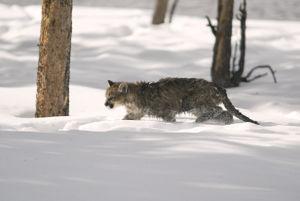
Le puma, également appelé lion de montagne, ou cougar, est un mammifère carnivore qui appartient à la famille des félidés. C'est un animal solitaire qui vit en Amérique du Nord et du Sud. Difficile à observer, il ressemble à un léopard sans taches, ce qui explique que, par abus de langage, on le désigne parfois également sous le terme de « panthère ».